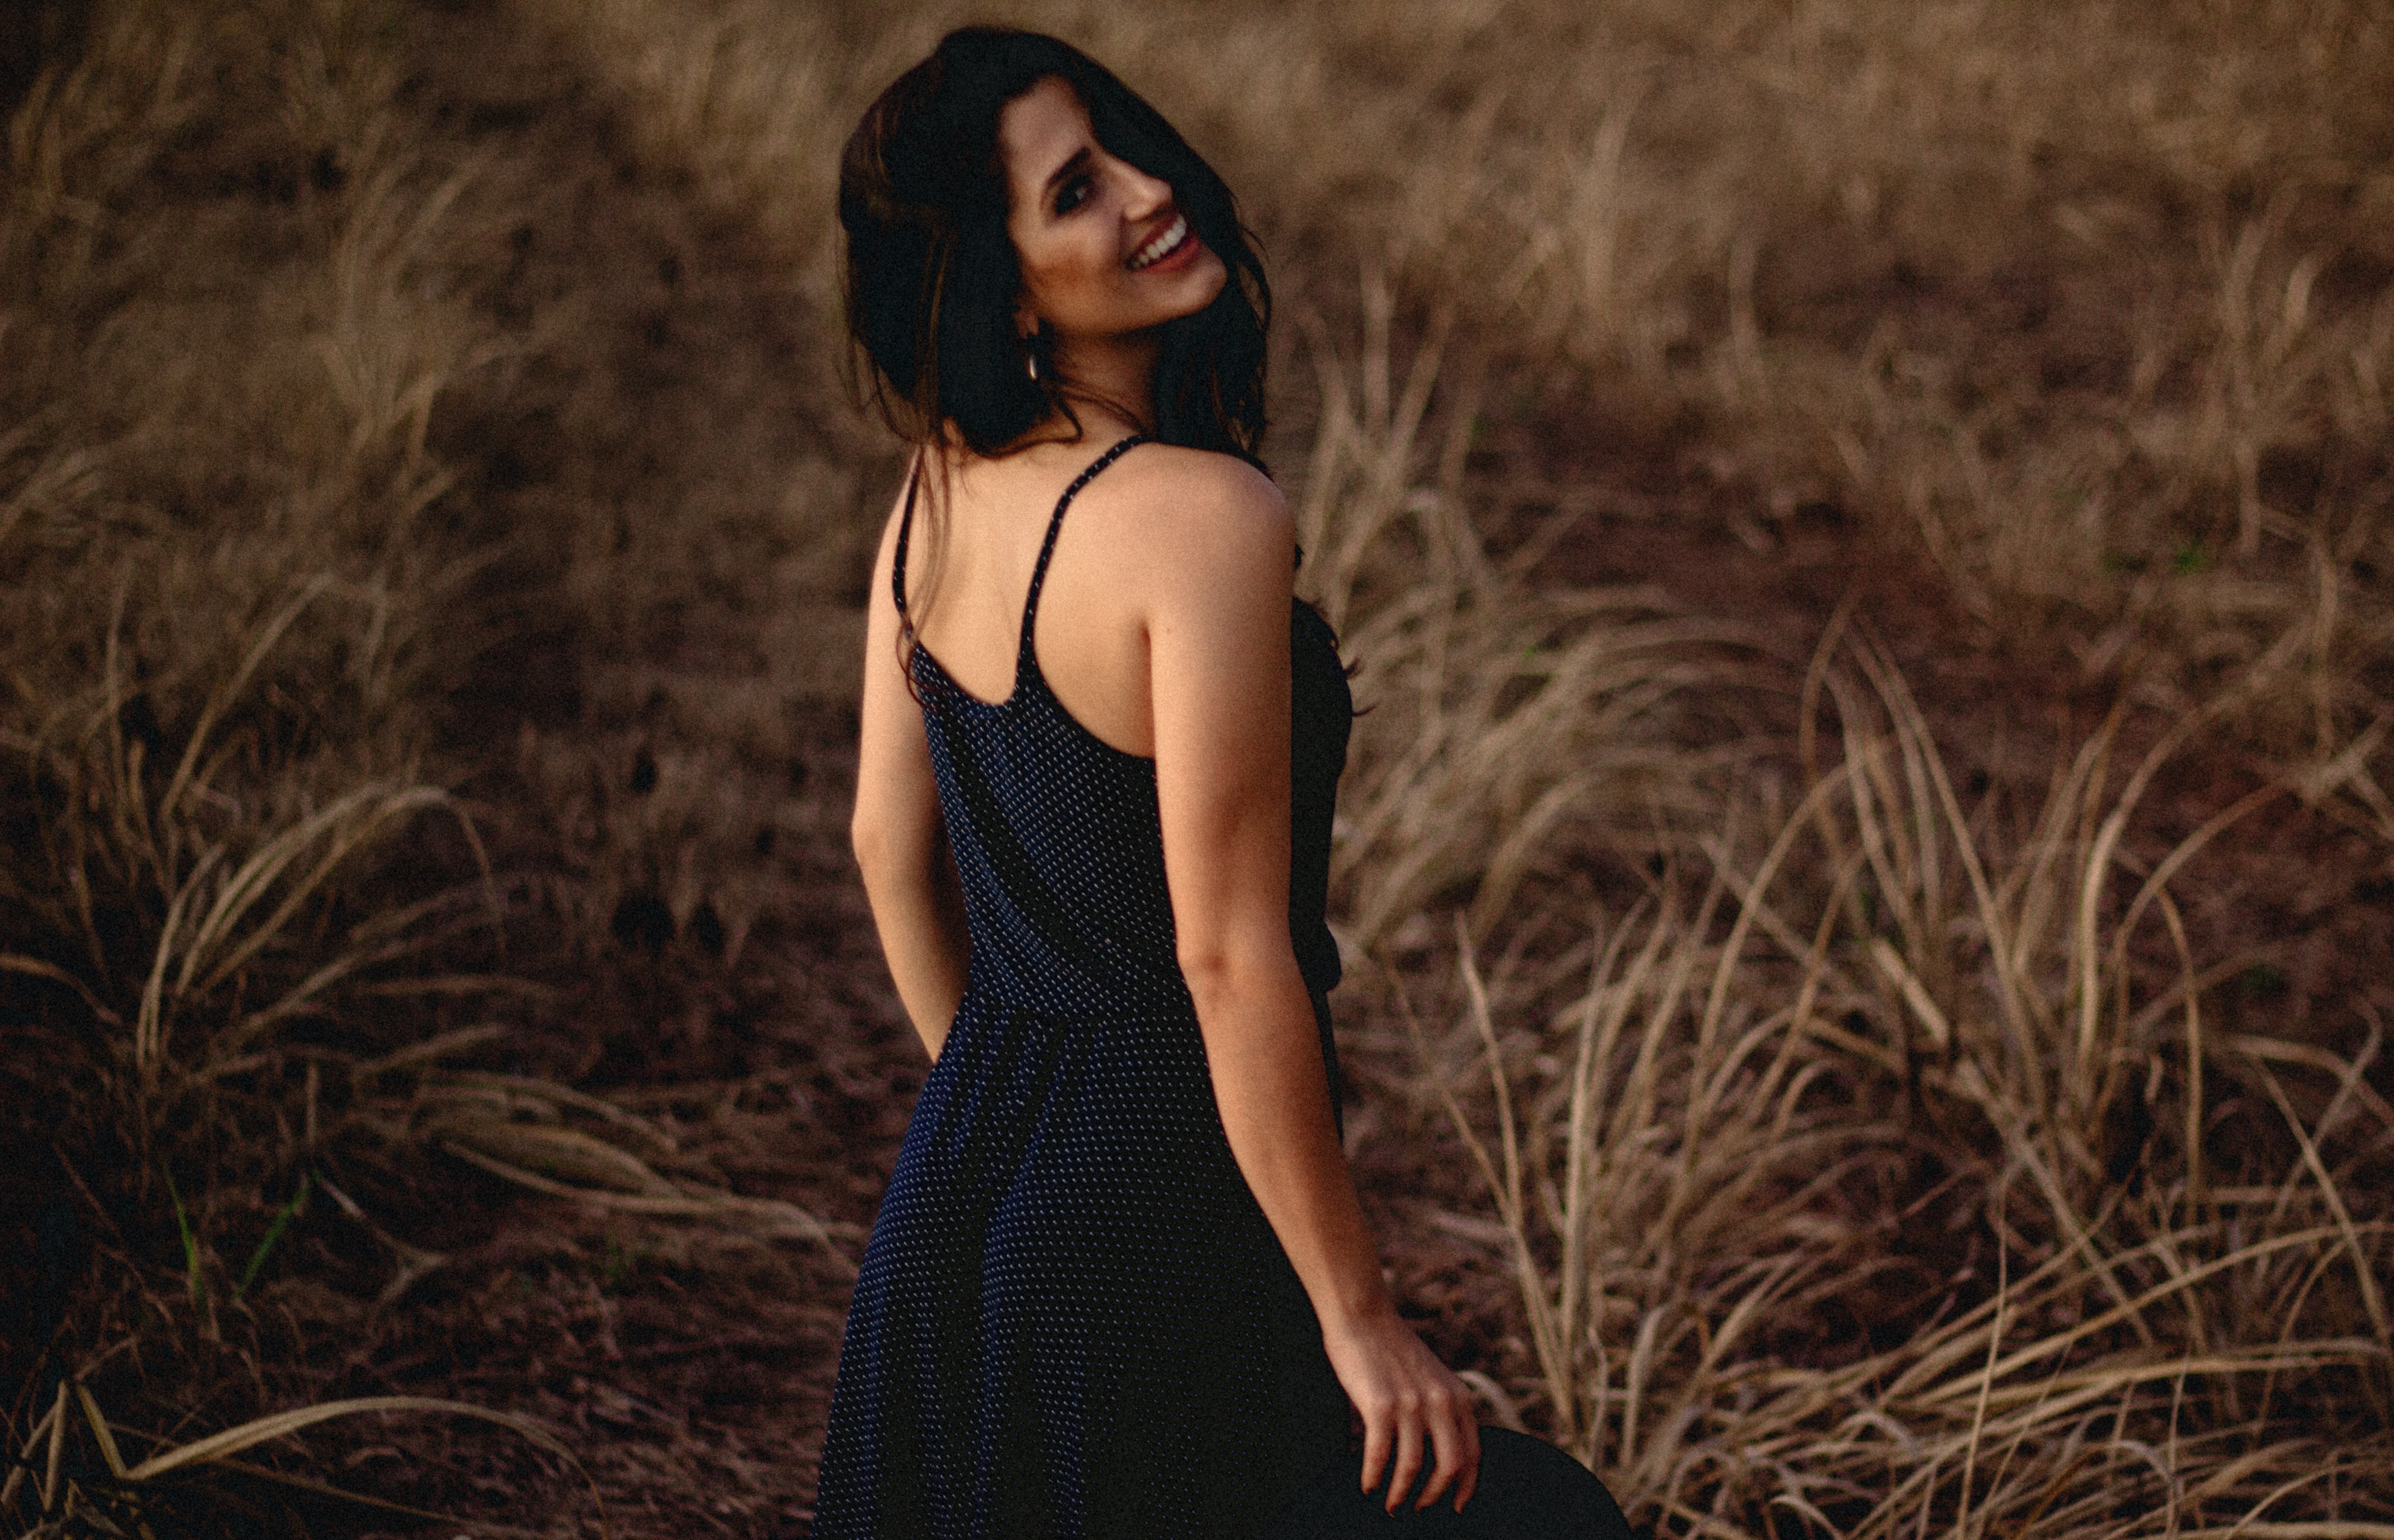
person, girl, woman, field, photography, female, portrait, model, spring, fashion, lady, long hair, caucasian, dress, photograph, beauty, gown, abdomen, photo shoot, brown hair, portrait photography, art model, supermodel